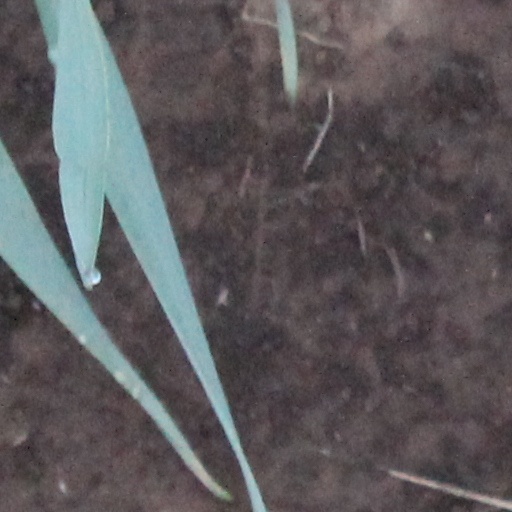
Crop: wheat